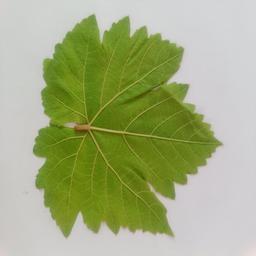
Label: Healthy Leaves